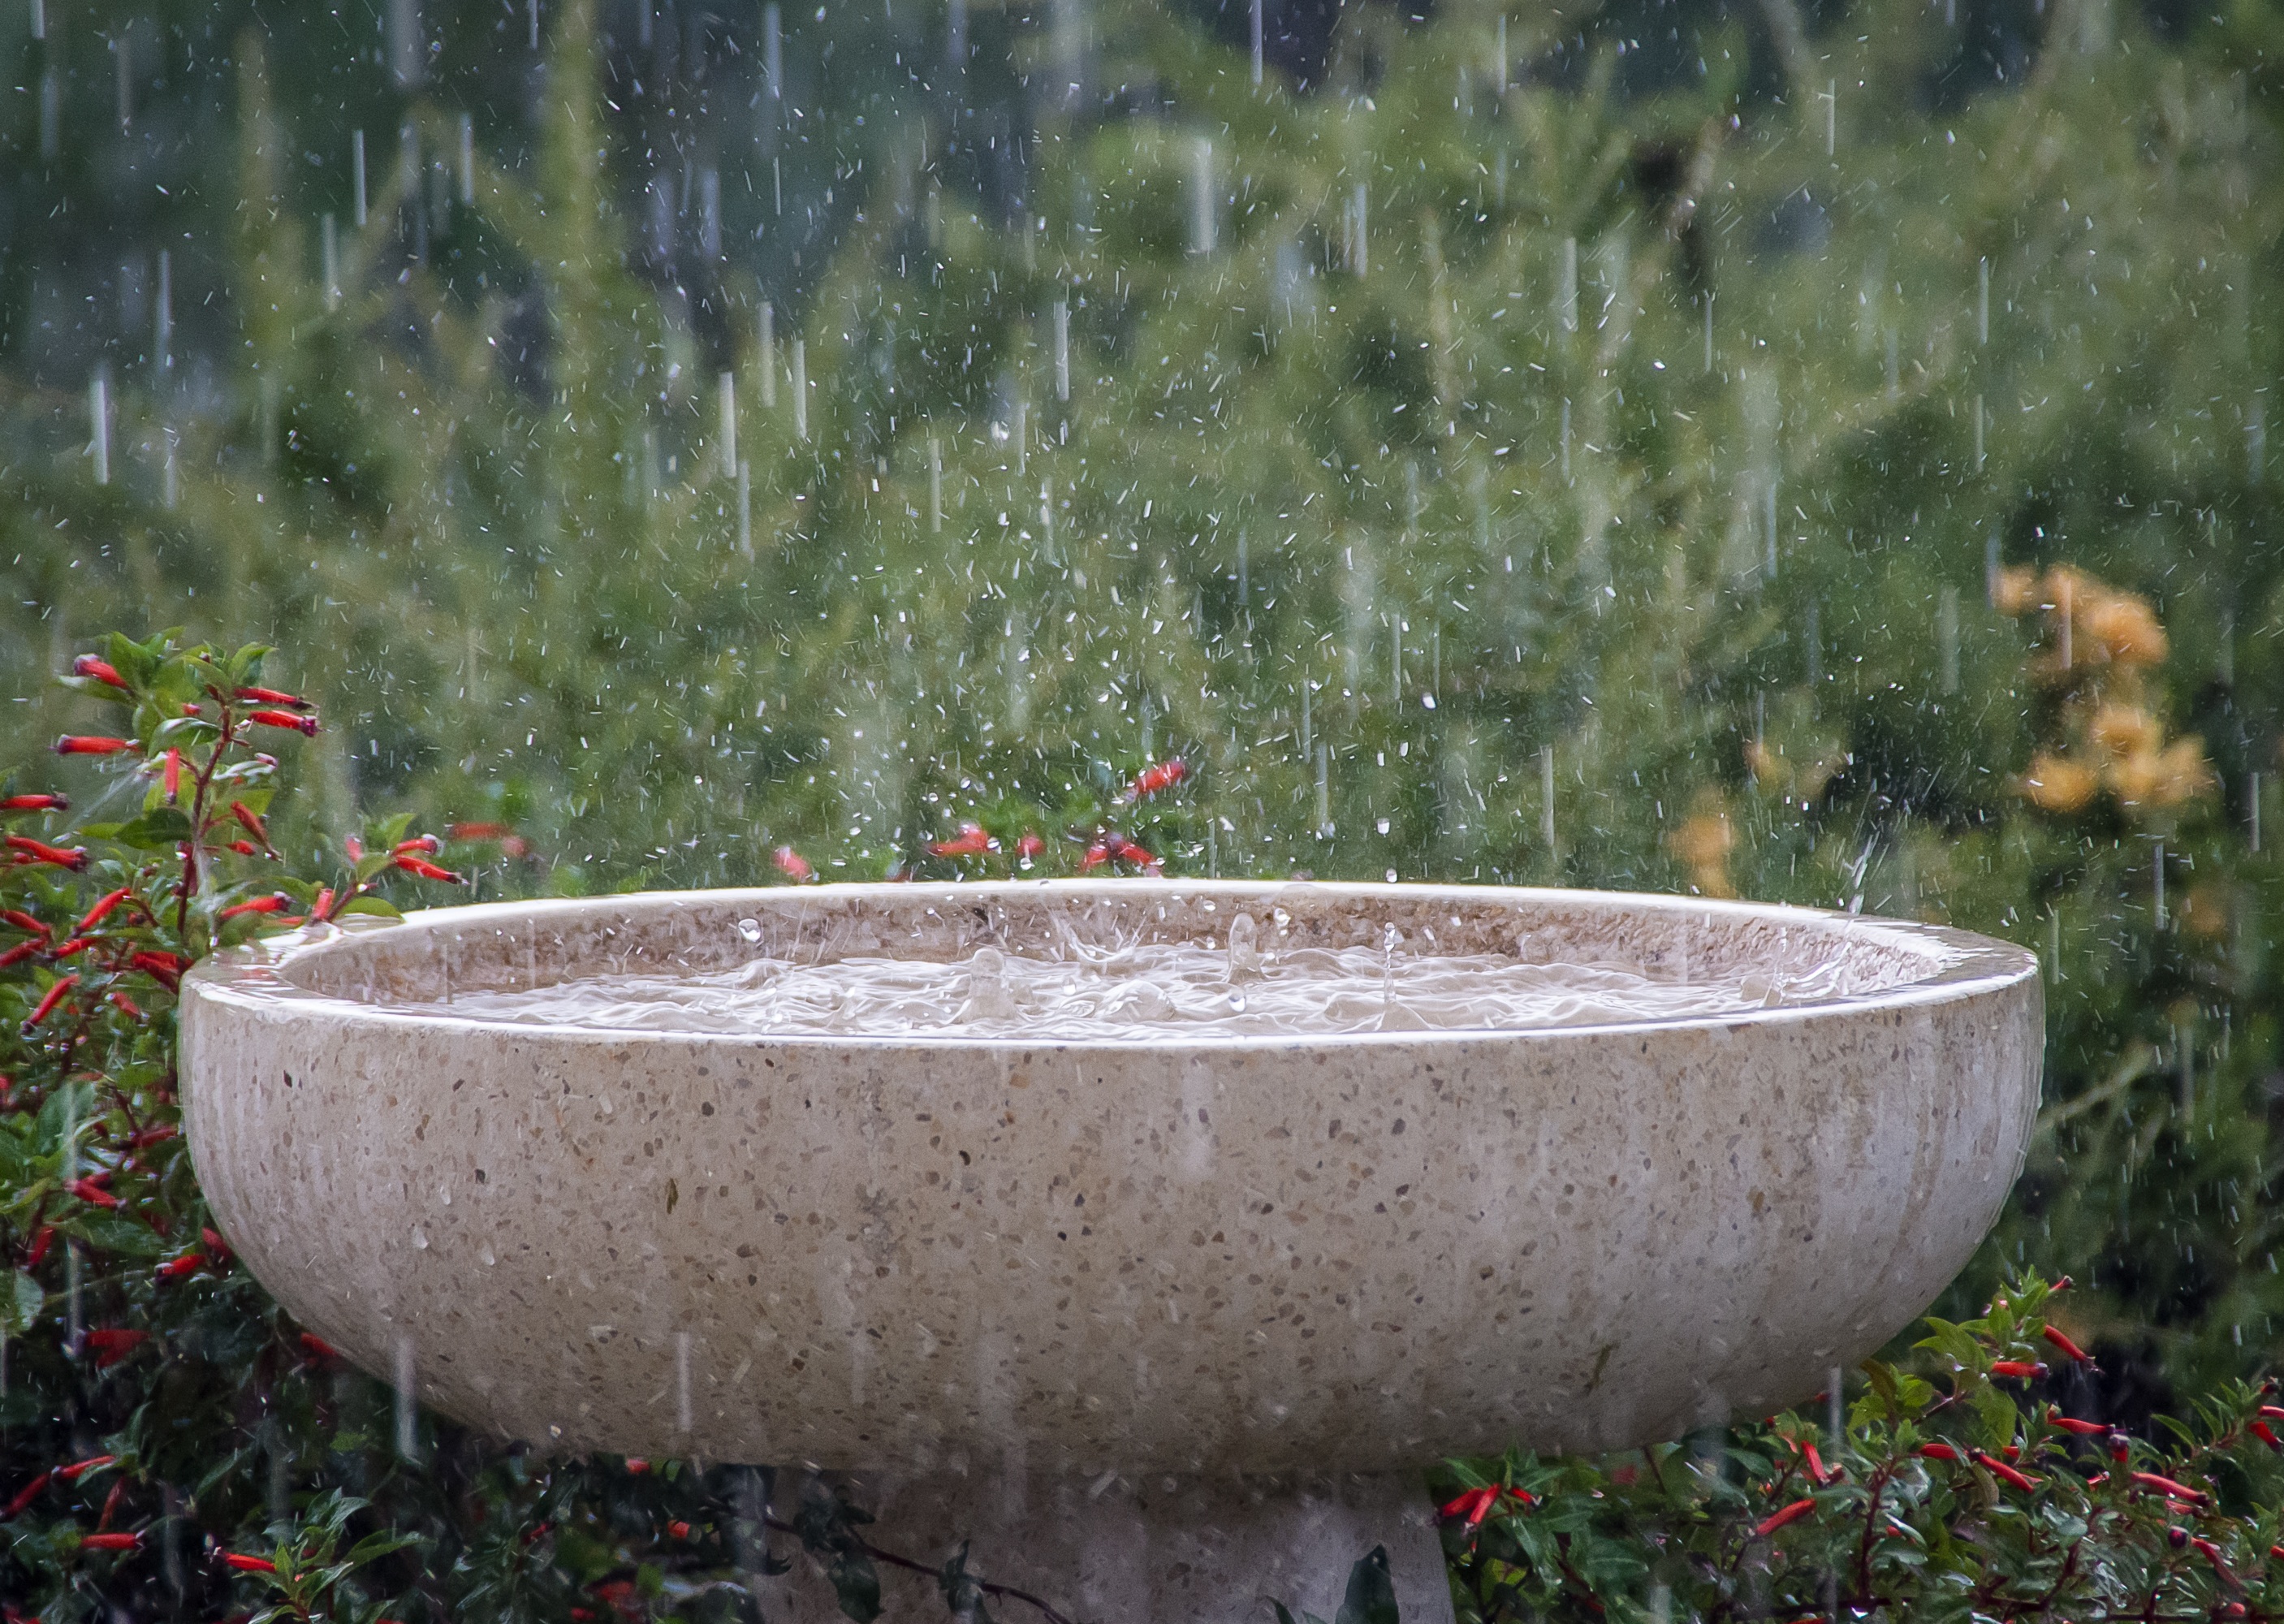
water, grass, rain, leaf, wet, green, splash, weather, backyard, soil, sink, garden, material, fountain, water feature, shower, rainfall, birdbath, man made object